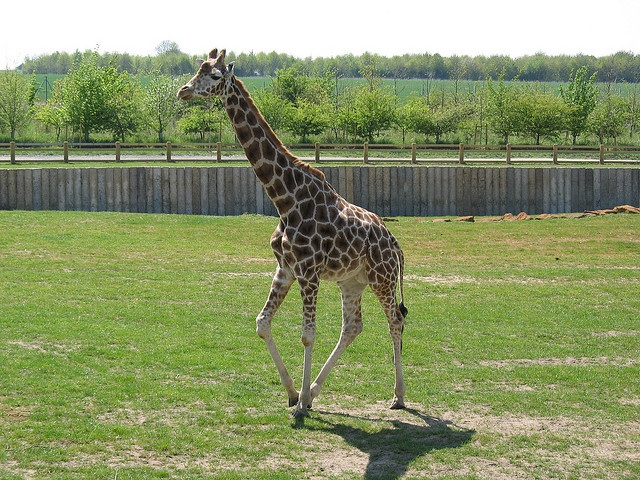
A zebra standing in a lush green field.
A giraffe walks in a grassy field surrounded by a wooden fence.
A giraffe running in a field surrounded by a grey wall.
An upright giraffe in a fenced grass area.
A giraffe walking in the field having a boundary wall.